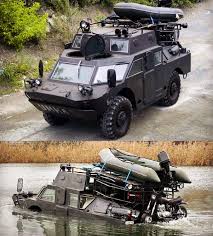
Label: BRDM